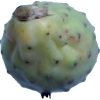
Label: cactus_fruit_green